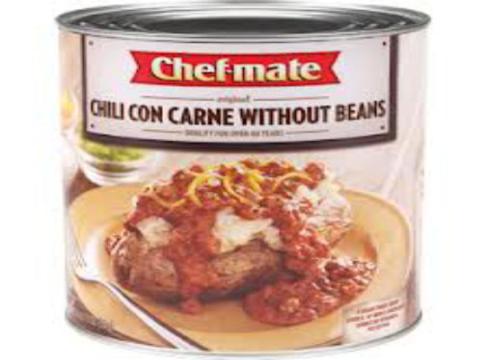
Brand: chef-mate
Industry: Food